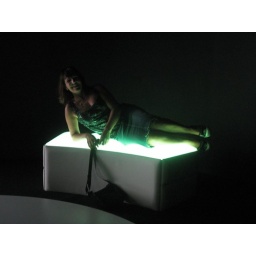
up in the sky building